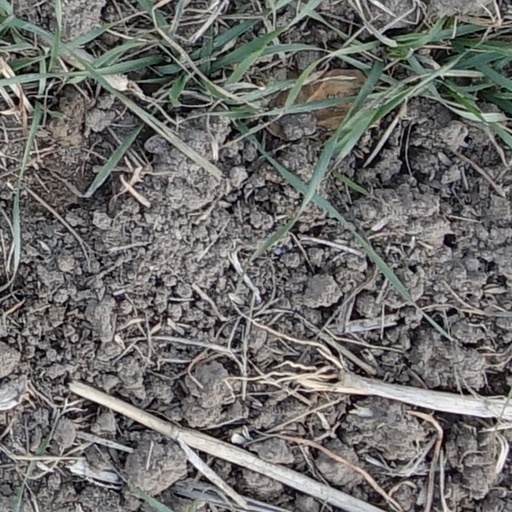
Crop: wheat